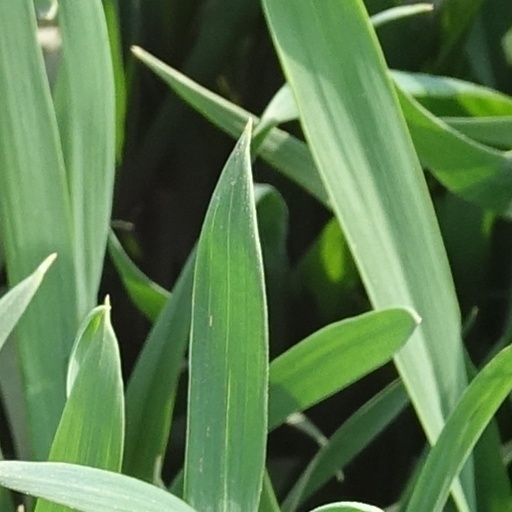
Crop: wheat